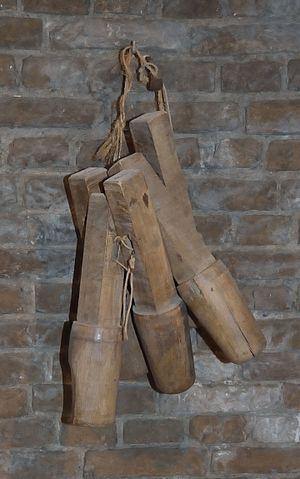
Un alluchon est un bloc de bois rectangulaire avec une tête et une queue effilée, similaire aux dents d'un engrenage.